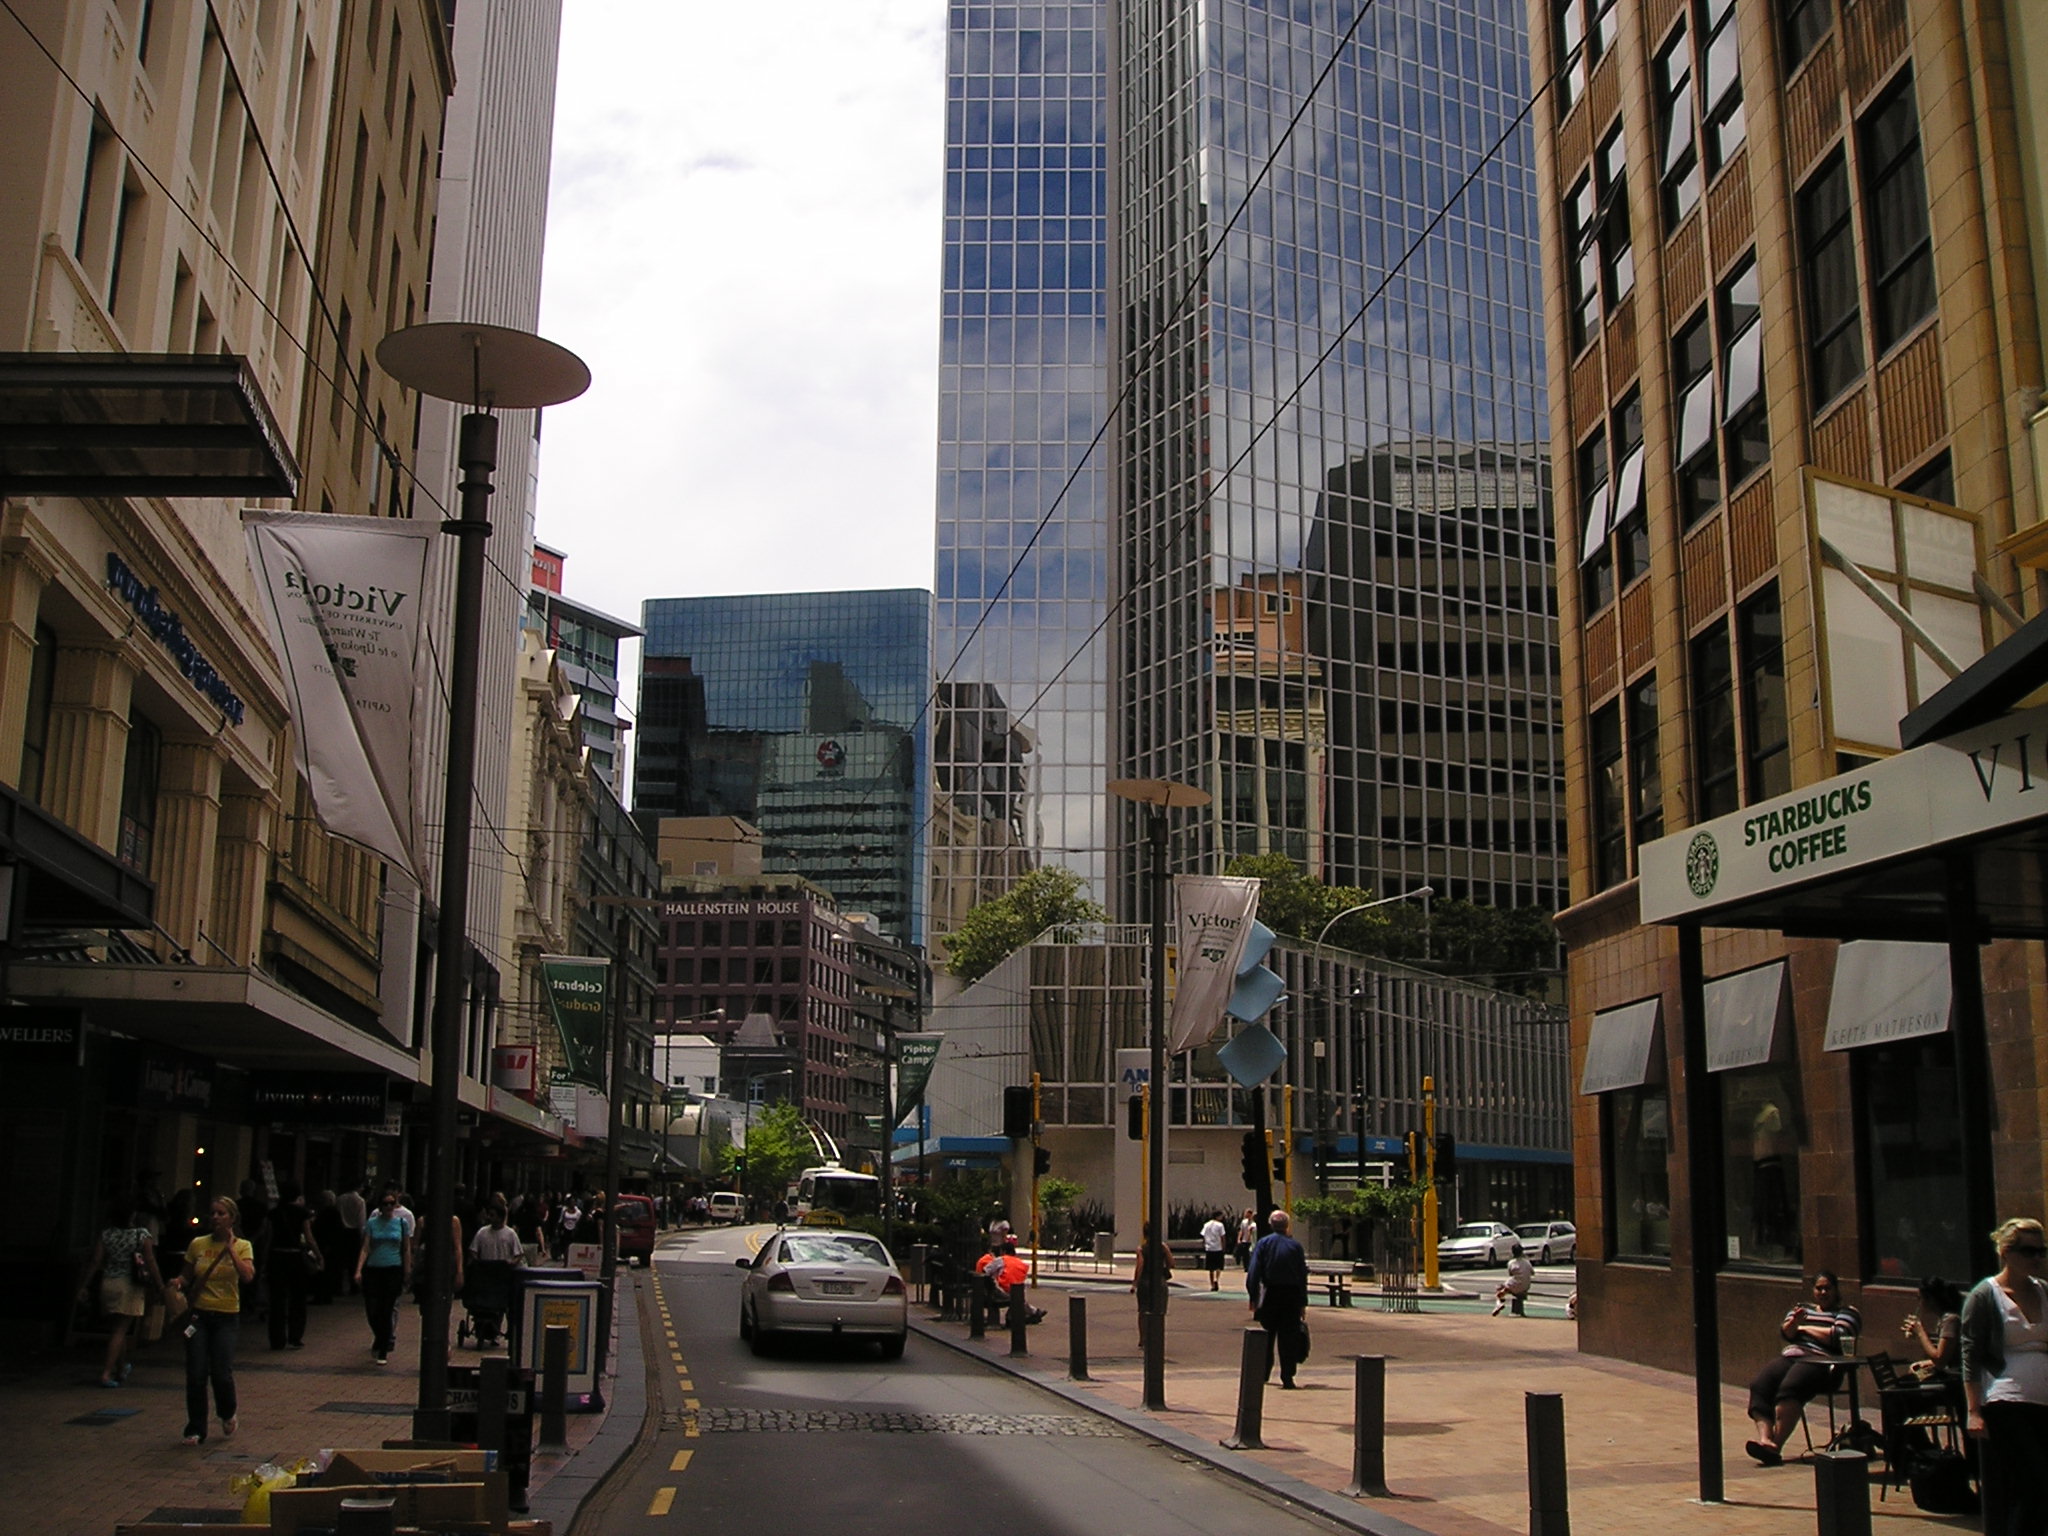
pedestrian, architecture, road, street, town, city, skyscraper, cityscape, downtown, facade, infrastructure, wellington, new zealand, center, metropolis, neighbourhood, urban area, human settlement, metropolitan area